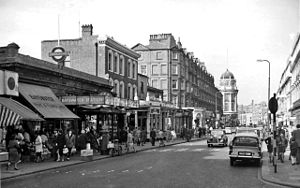
Bayswater Station / Historie
Stationen set fra gaden, 1961.
Bayswater Station er en London Underground-station i Bayswater-området i City of Westminster. Den betjenes af Circle og District lines og ligger mellem Notting Hill Gate og Paddington Stationer i takstzone 1. Stationen er beliggende på Queensway, tæt på shoppingcenteret Whiteleys, Westbourne Grove, Queens ice rink and bowling centre, Kensington Gardens og St Sophia's Græsk-ortodokse Katedral. Mindre end 100 m væk ligger Central line-stationen Queensway.